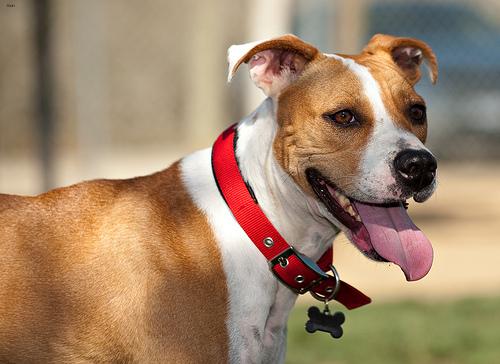
Breed: staffordshire bull terrier